Ghostbusters: The Video Game

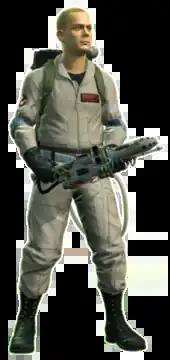
The game's player character Rookie, in likeness of associate editor Ryan French

The player character is a new recruit dubbed the "Rookie". He is tasked with testing the Ghostbusters' experimental and dangerous devices. Returning characters from the films include the team's receptionist Janine Melnitz (Annie Potts), Walter Peck (William Atherton), who heads the Paranormal Contracts Oversight Commission (PCOC), which oversees the Ghostbusters' operations, Vigo the Carpathian (Max von Sydow), the ghost Slimer, and the Stay Puft Marshmallow Man, which is the Destructor form of Gozer. The game introduces Mesopotamian professor and Gozerian expert Ilyssa Selwyn, (Alyssa Milano) Jock Mulligan (Brian Doyle-Murray), who succeeded Lenny Clotch as the mayor of New York City, and the Ghostbusters recruit (the game's associate editor Ryan French). The events of the game are set in motion by the machinations of Shandor, who, in death, has become powerful and elevated to the level of a deity alongside his accomplices, as well as Edmund Hoover, Cornelius Wellesly, and Evelyn Lewis, who are identified in-game as Azetlor the Destroyer, the chairman, and the Spider-Witch, respectively. The Ghostbusters find themselves battling them and other spirits of Gozerian cultists, along with their restless murdered victims and random ghosts that are lured by the cult's mandala.